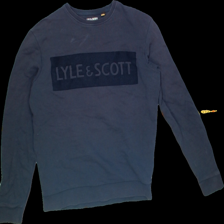
View: front
Type: Sweater
Category: Ladies
Brand: Not Applicable
Colors: Black
Material: 100%cotton
Pattern: Logo print
Trend: No trend
Stains: No
Price range: 100-150
Recommended usage: Reuse